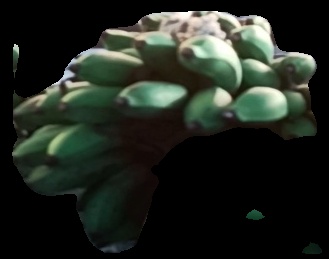
Variety: rasbale
Grade: grade2